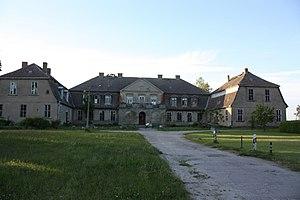
Ganzkow est un petit village du Mecklembourg en Allemagne appartenant à la municipalité de Brunn dans l'arrondissement du Plateau des lacs mecklembourgeois.